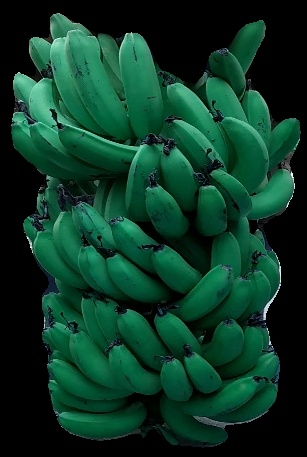
Variety: pachbale
Grade: grade1